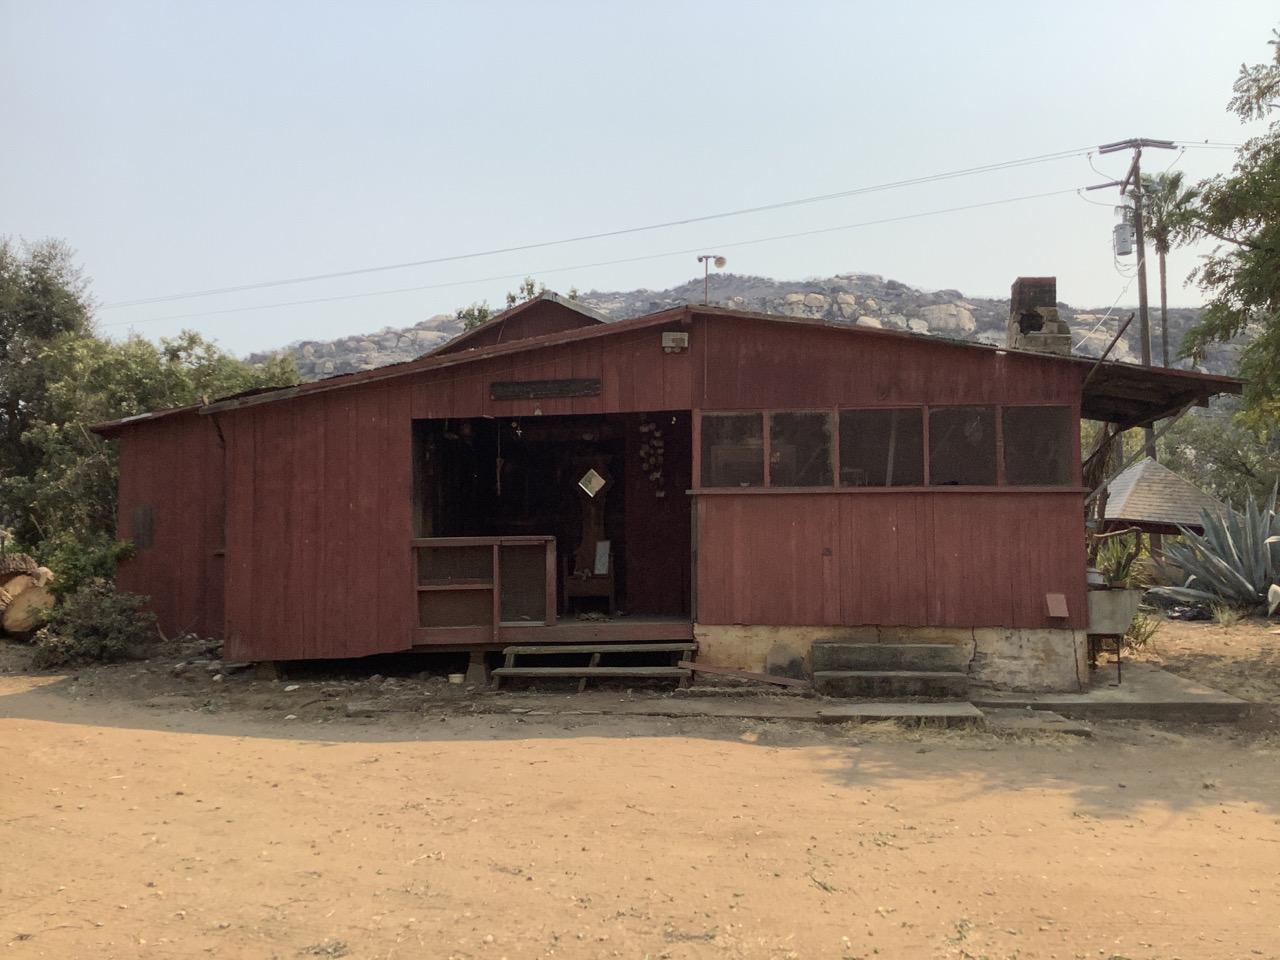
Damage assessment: no_damage